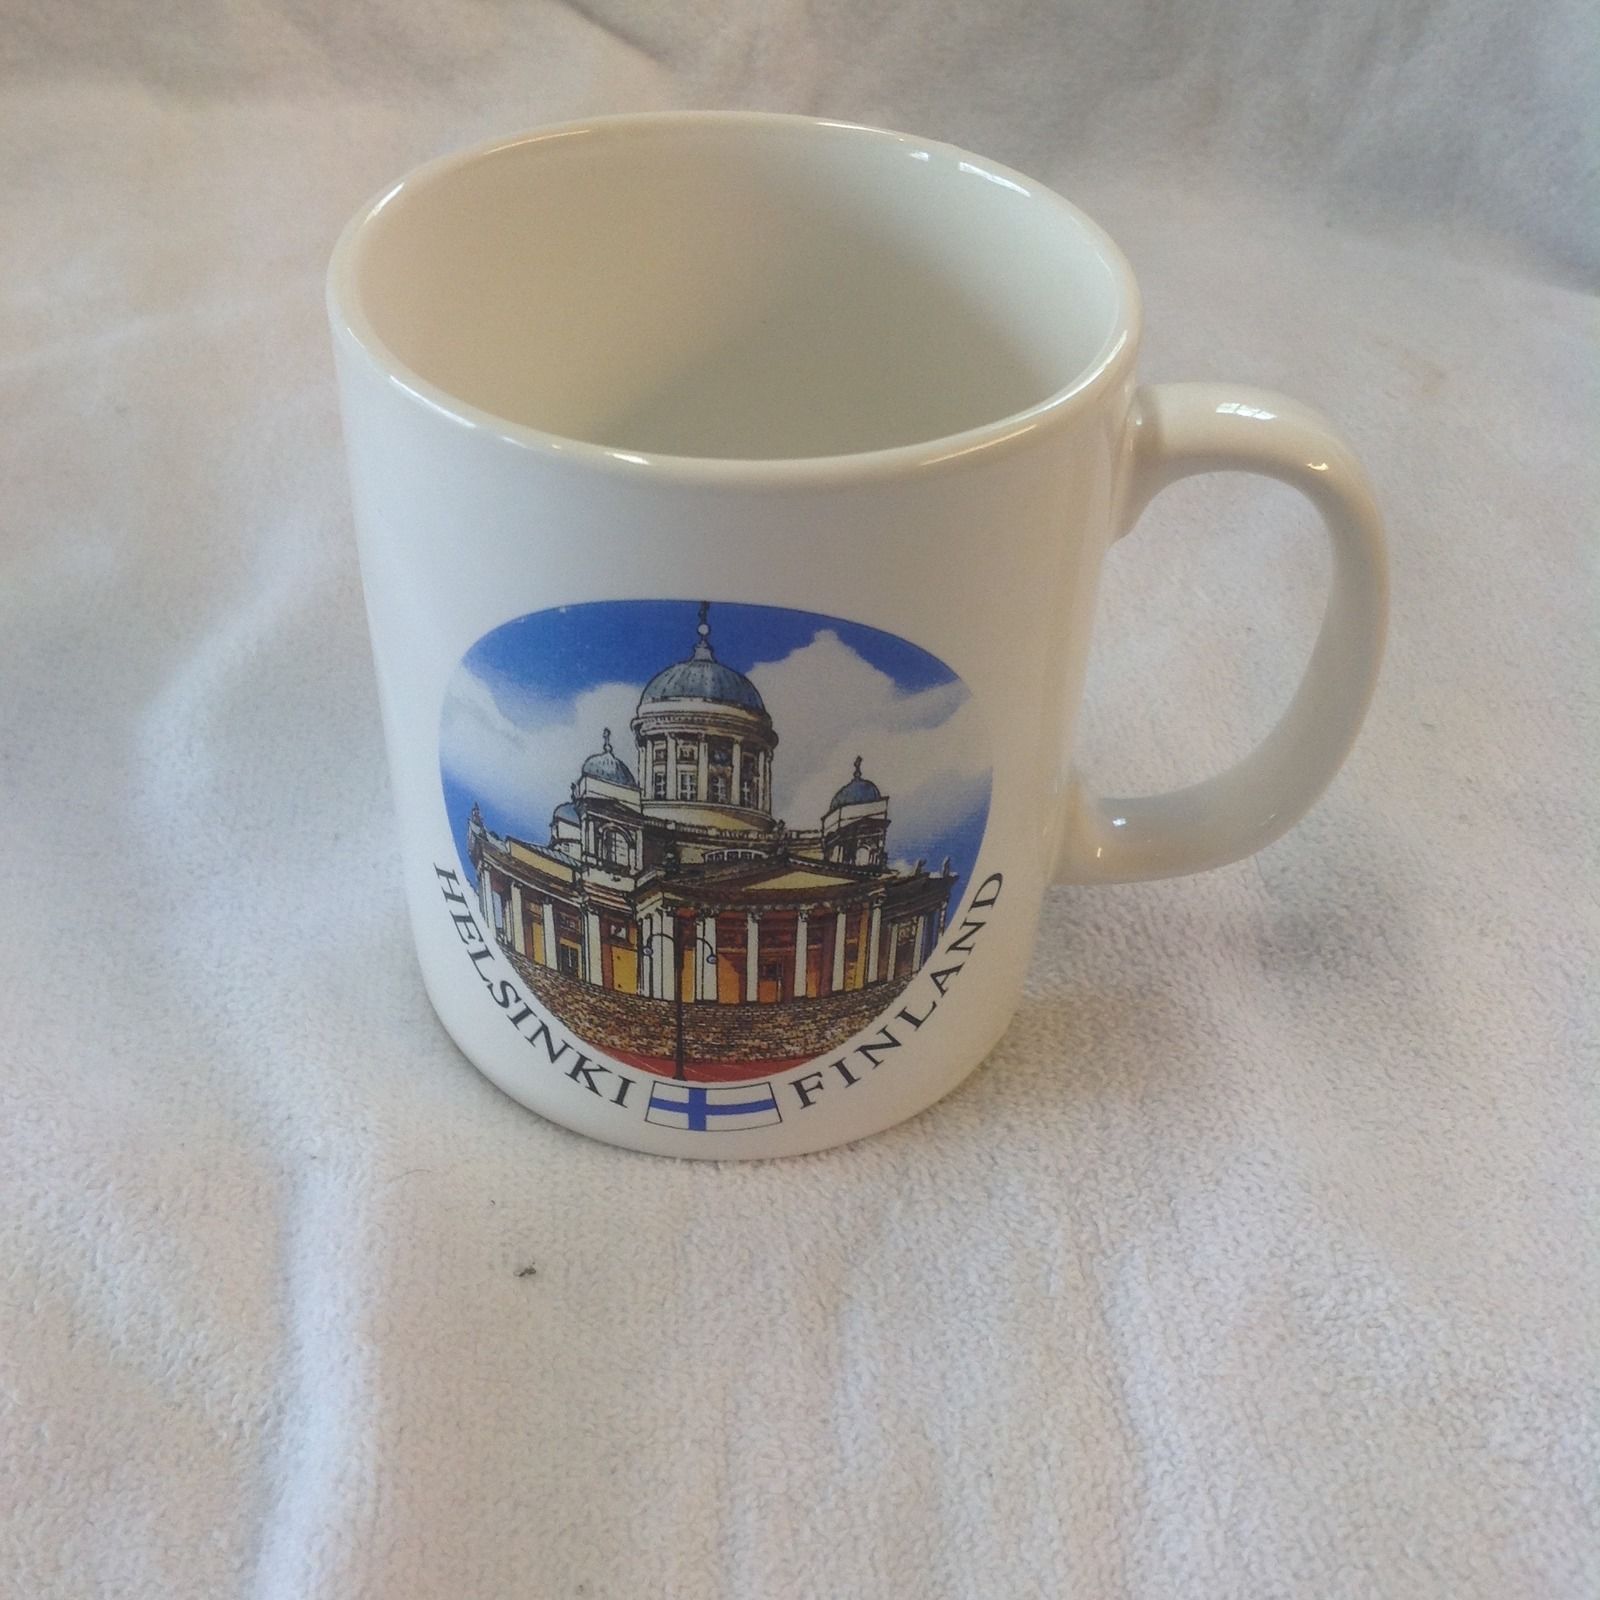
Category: mug